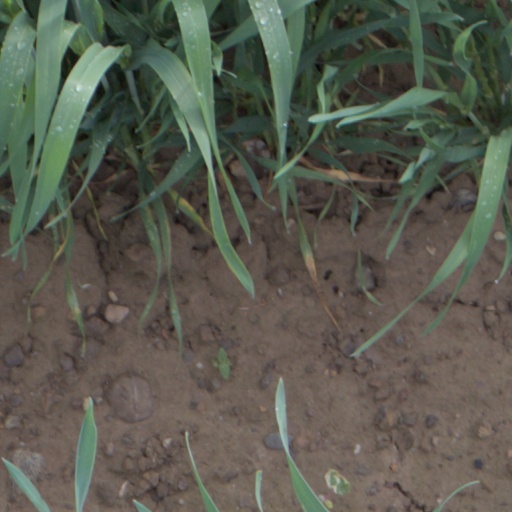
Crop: wheat